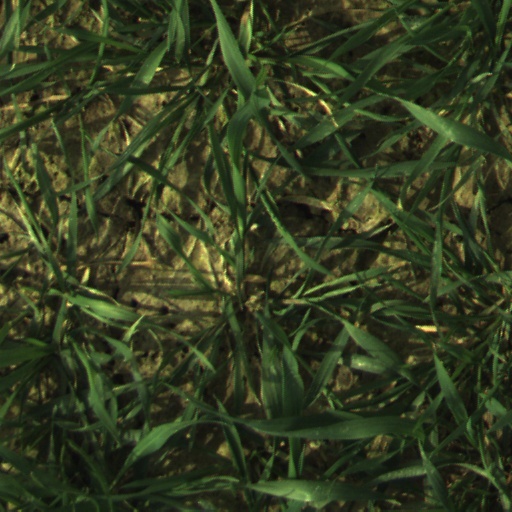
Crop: wheat